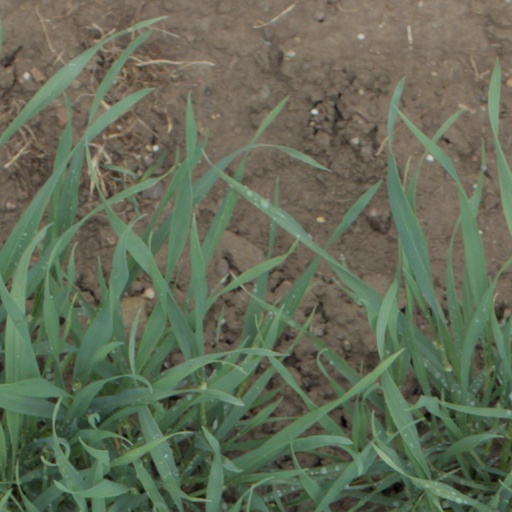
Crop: wheat